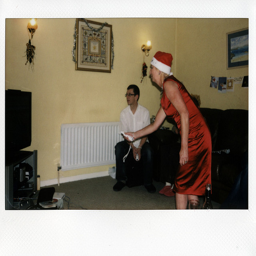
a person in a living room playing nintendo wii
A women in a festive hat playing a video game.
Woman in a santa hat plays with a Wii-mote.
A woman that is wearing a hat standing up.
Two people in a living room holding wii remotes.